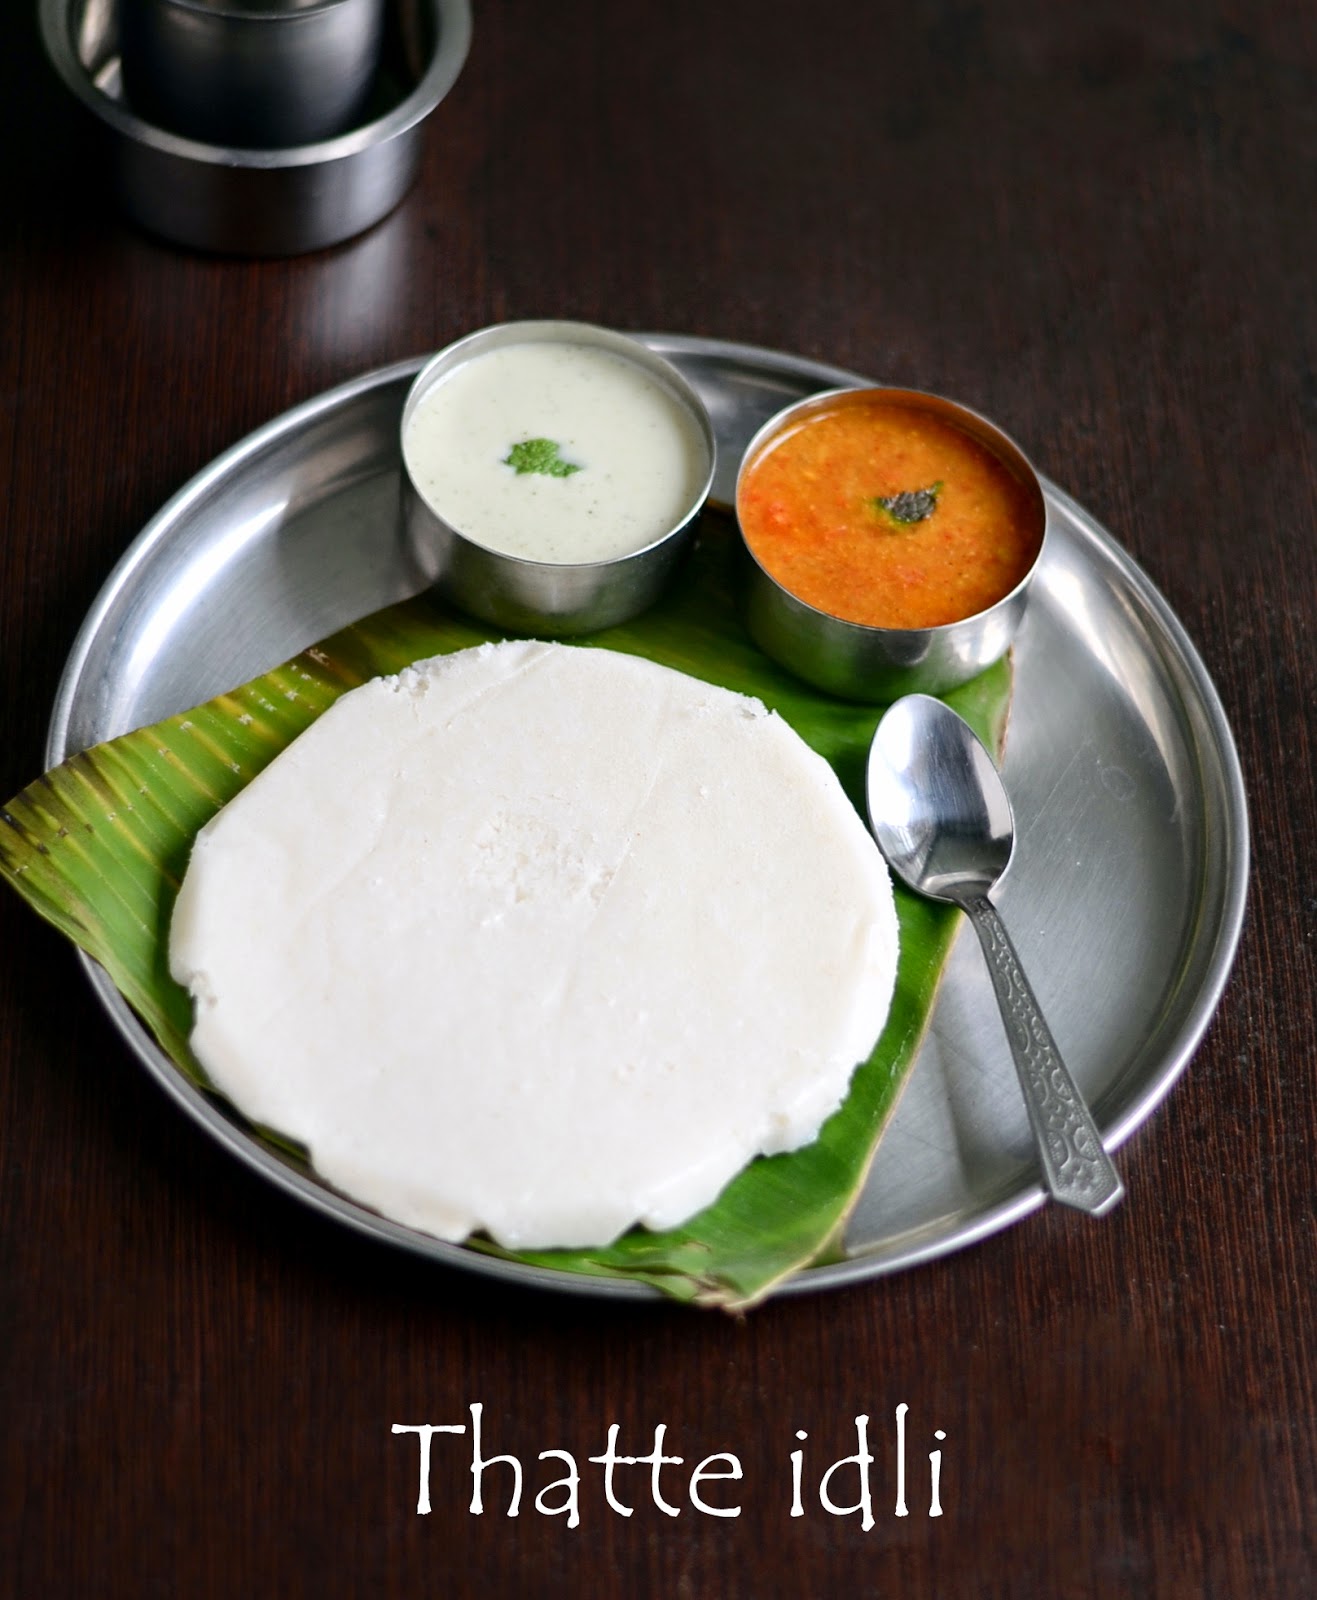
Dish: idli